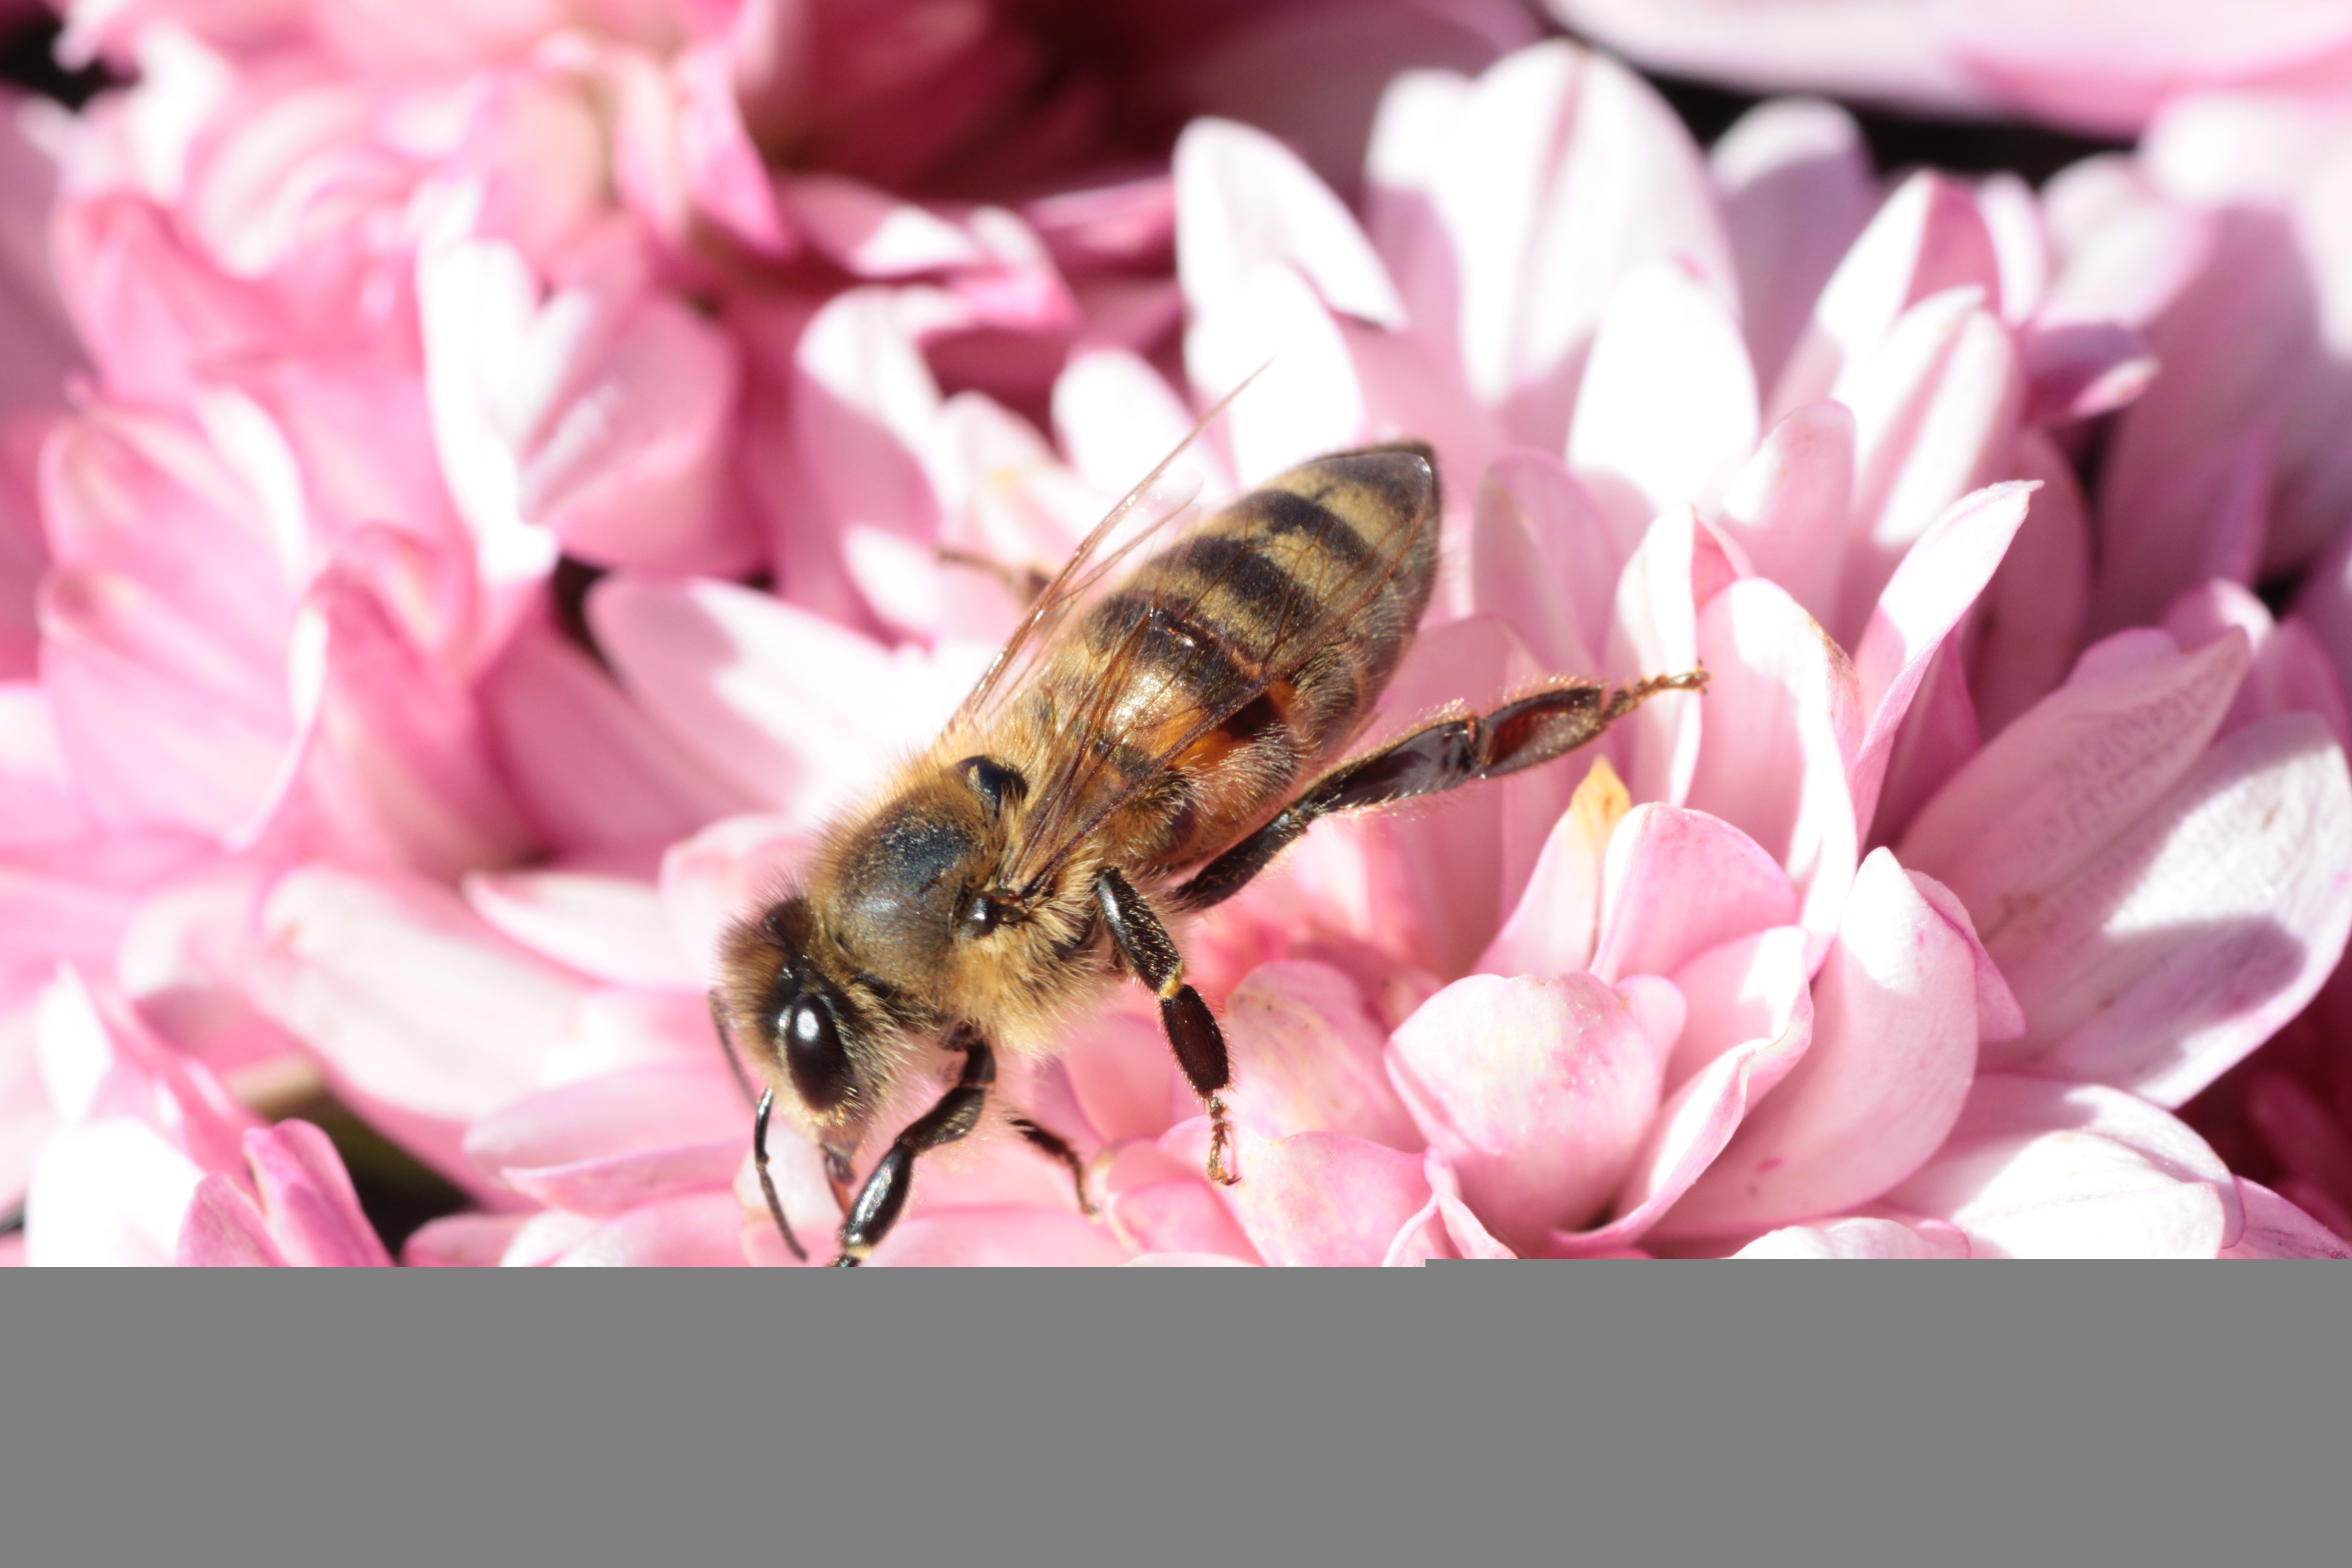
blossom, plant, photography, flower, petal, bloom, pollen, insect, macro, pink, fauna, invertebrate, close up, bee, nectar, macro photography, arthropod, honey bee, pollinator, membrane winged insect